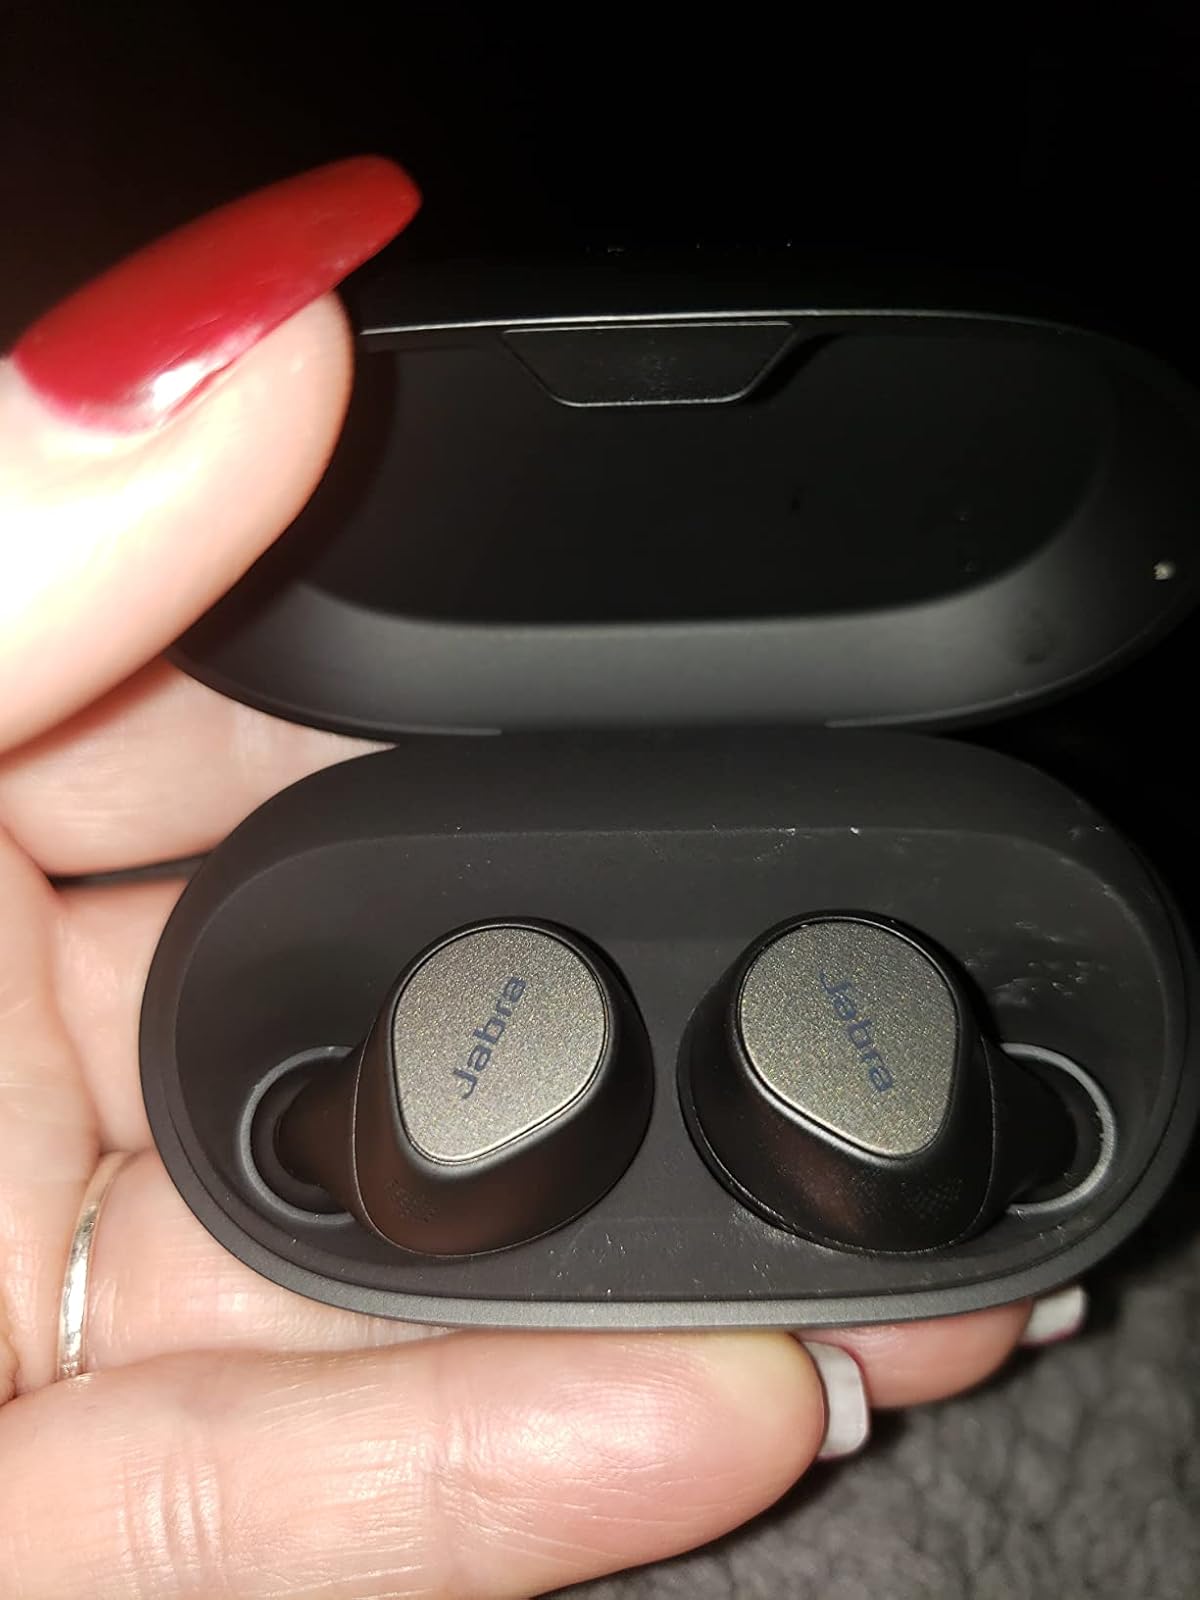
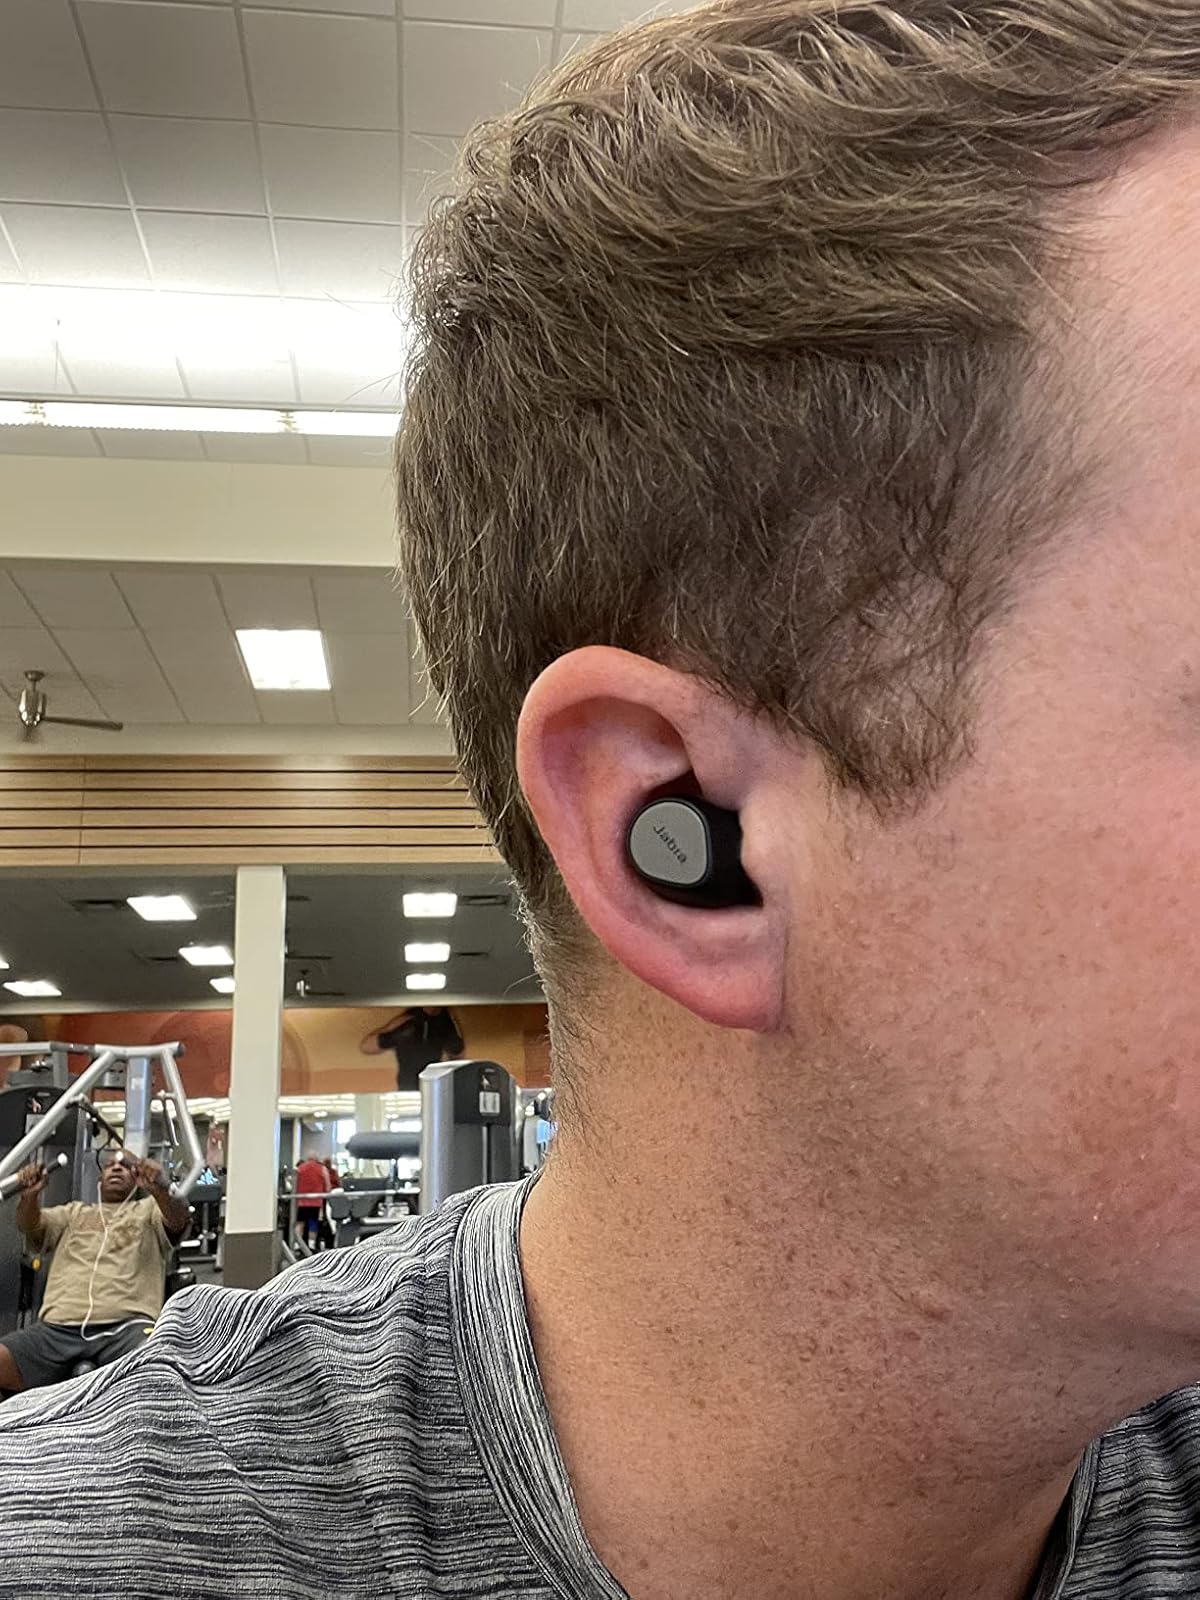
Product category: earbuds
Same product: yes